Byrum, Denmark

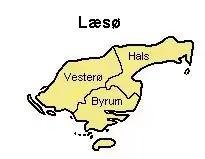
Location of Byrum in the South of Læsø

Byrum is the biggest town and municipal seat on the Danish island Læsø in Kattegat. The town is the only one on the island not located by the sea (except for Mejeriby). The town has a population of 435 (1 January 2025).